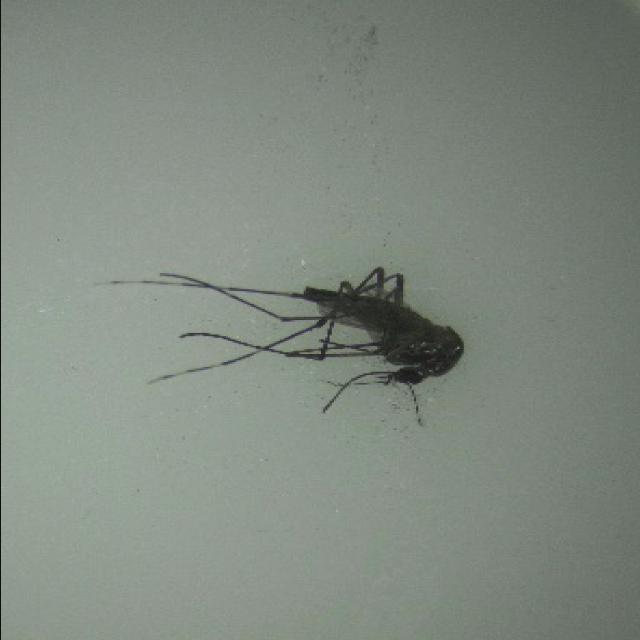
Species: aedes_albopictus